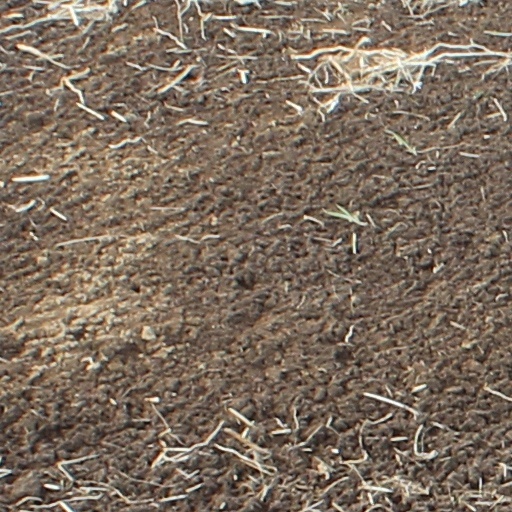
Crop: wheat